Courtallam

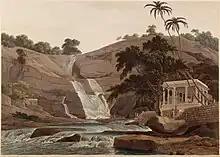
The waterfall at Courtallum, and the Kuttalanatha shrine, bef. 1804 by Thomas Daniell

The Kutralanatha swamy temple is the location of Chitra Sabha, one of the five sabhas of Nataraja, a form of Lord Shiva. Pancha Sabhai Sthalangal refers to the temples of Nataraja, a form of the Hindu god Shiva where he performed the Cosmic Dance Tandava. The temple at the foot of the hill is conch-shaped which has special significance in Hindu tradition. Tamil poet Thirukudarasappa Kavirayar sang about the beauty of this place in his "Kutraala Kuravanji". Kurumpalaveesar, sung in Tevaram was done by Sambandar. It is one of the shrines of the 275 Paadal Petra Sthalams.